Bridget Fonda

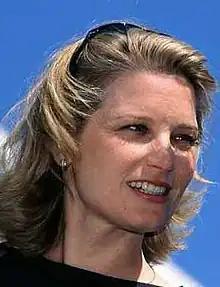
Fonda in 2001

Bridget Jane Fonda (born January 27, 1964) is an American former actress, known for her roles in films such as "The Godfather Part III" (1990), "Single White Female" (1992), "Singles" (1992), "Point of No Return" (1993), "It Could Happen to You" (1994), "Balto" (1995), "City Hall" (1996), "Jackie Brown" (1997), "A Simple Plan" (1998), "Lake Placid" (1999), and "Kiss of the Dragon" (2001). She was nominated for the Golden Globe Award for Best Supporting Actress for her portrayal of Mandy Rice-Davies in "Scandal" (1989), and received Primetime Emmy and Golden Globe nominations for the television films "In the Gloaming" (1997) and "No Ordinary Baby" (2001), respectively. Fonda retired from acting in 2002.